The Leper Hospital of St Giles

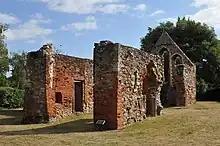
Ruins of St Giles

The Leper Hospital of St Giles is a ruined medieval hospital located in the town of Maldon in Essex, England. Originally established to treat and shelter the town's lepers, it is one of very few surviving medieval hospitals in England. After the dissolution, the building was later used as a barn. The site was designated a scheduled monument in 1923.